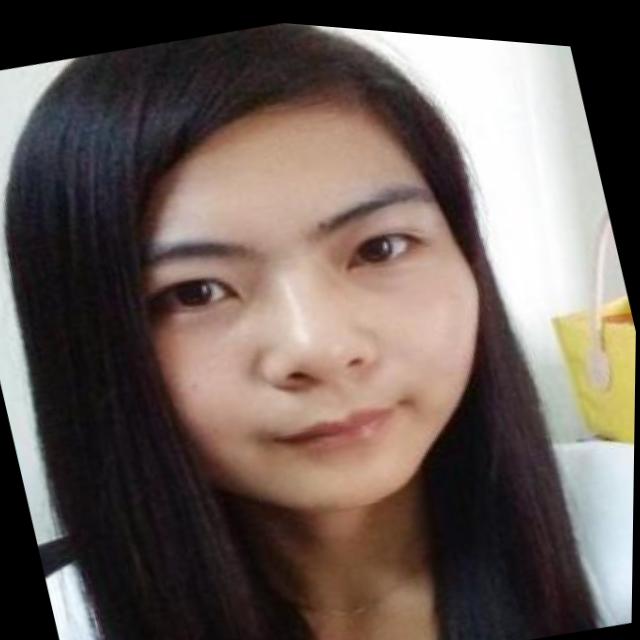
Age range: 21-44